Sky position (RA, Dec in degrees): 359.165, 0.08363
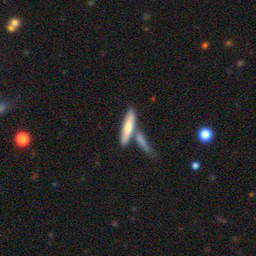
Galaxy morphology: Merging Galaxies